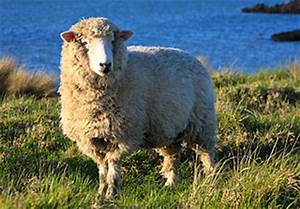
Label: pecora